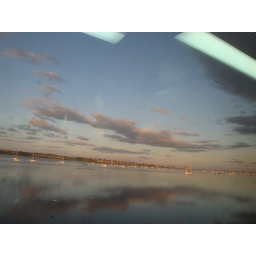
the view from the train window around Dawlish